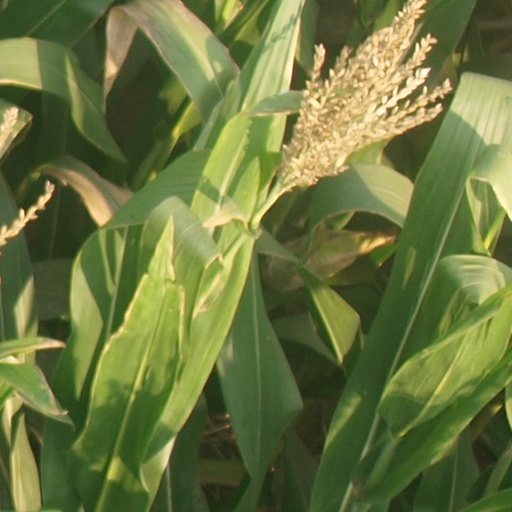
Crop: maize; corn